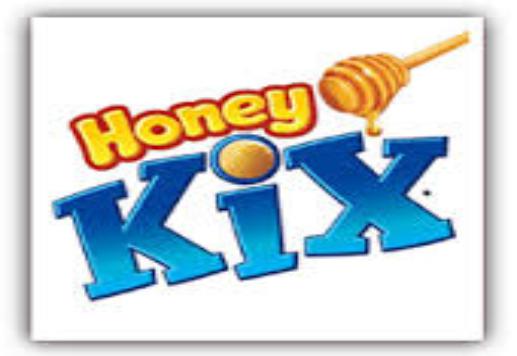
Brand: Honey Kix
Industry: Food